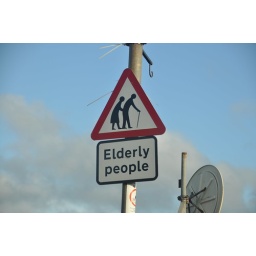
An elderly person crossing sign in Northern Ireland